Egypt–Libya relations

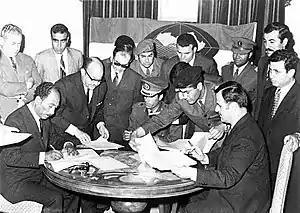
Egypt's Sadat, Libya's Gaddafi and Syria's Assad in 1971

After Gaddafi seized power in 1969, he quickly began to use oil revenue to build up the Libyan armed forces, purchasing Mirage III jets and other equipment from France. Many of the fighters were quietly transferred to Egypt where Egyptian pilots were training in preparation for a fresh strike against Israel to recover territory lost in the 1967 Six-Day War. The Egyptian attack with support from one armored brigade and two squadrons of Mirage III fighters from Libya (one squadron flown by Egyptians) was launched on 6 October 1973. However, despite initial success the Israelis quickly moved from defense to attack, and after three weeks a cease-fire was agreed. In subsequent negotiations to reach a lasting agreement with Israel and to recover the Sinai, Egypt under Sadat moved decisively towards the western side in the Cold War, a policy change that was seen as a betrayal by many Arab states including Libya.